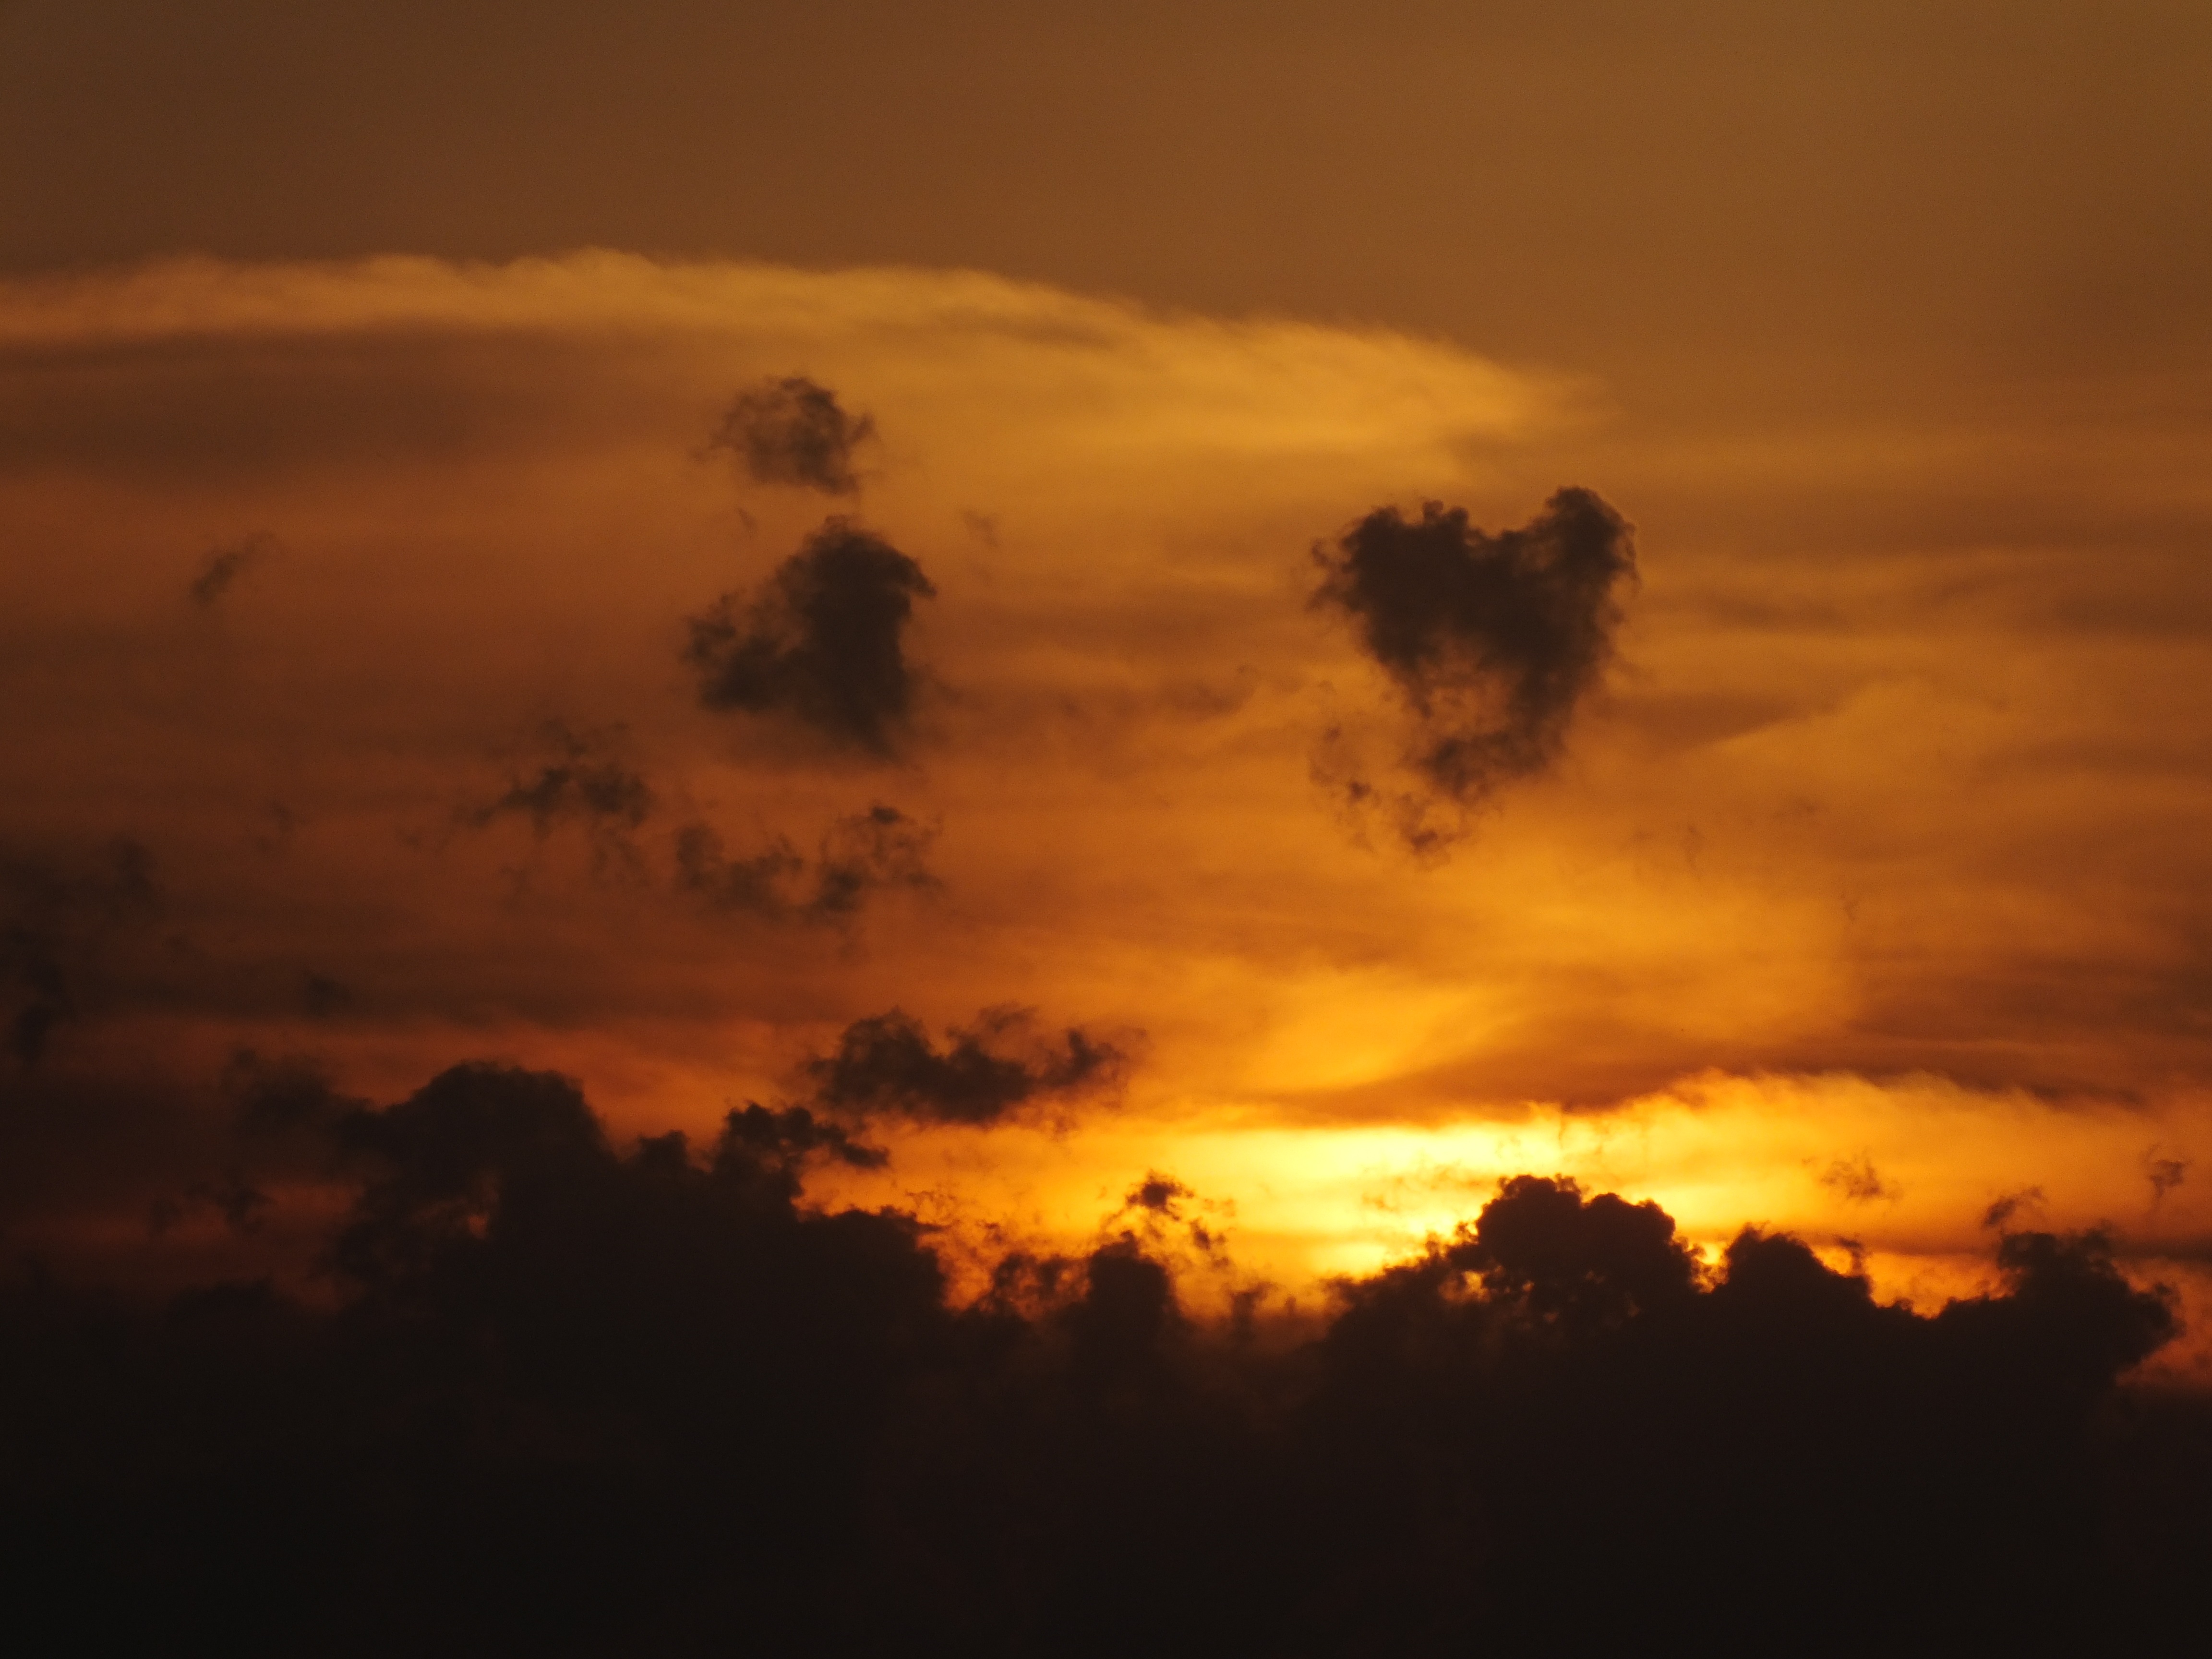
horizon, light, cloud, sky, sun, sunrise, sunset, sunlight, morning, dawn, atmosphere, summer, dusk, evening, orange, clouds, afterglow, meteorological phenomenon, atmospheric phenomenon, red sky at morning